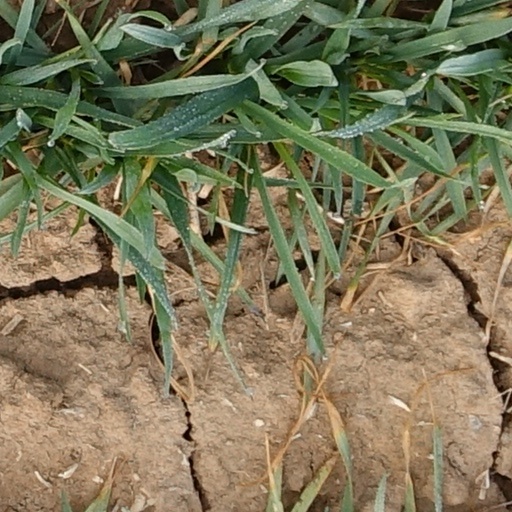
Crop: wheat